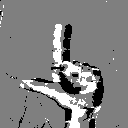
ASL letter: l